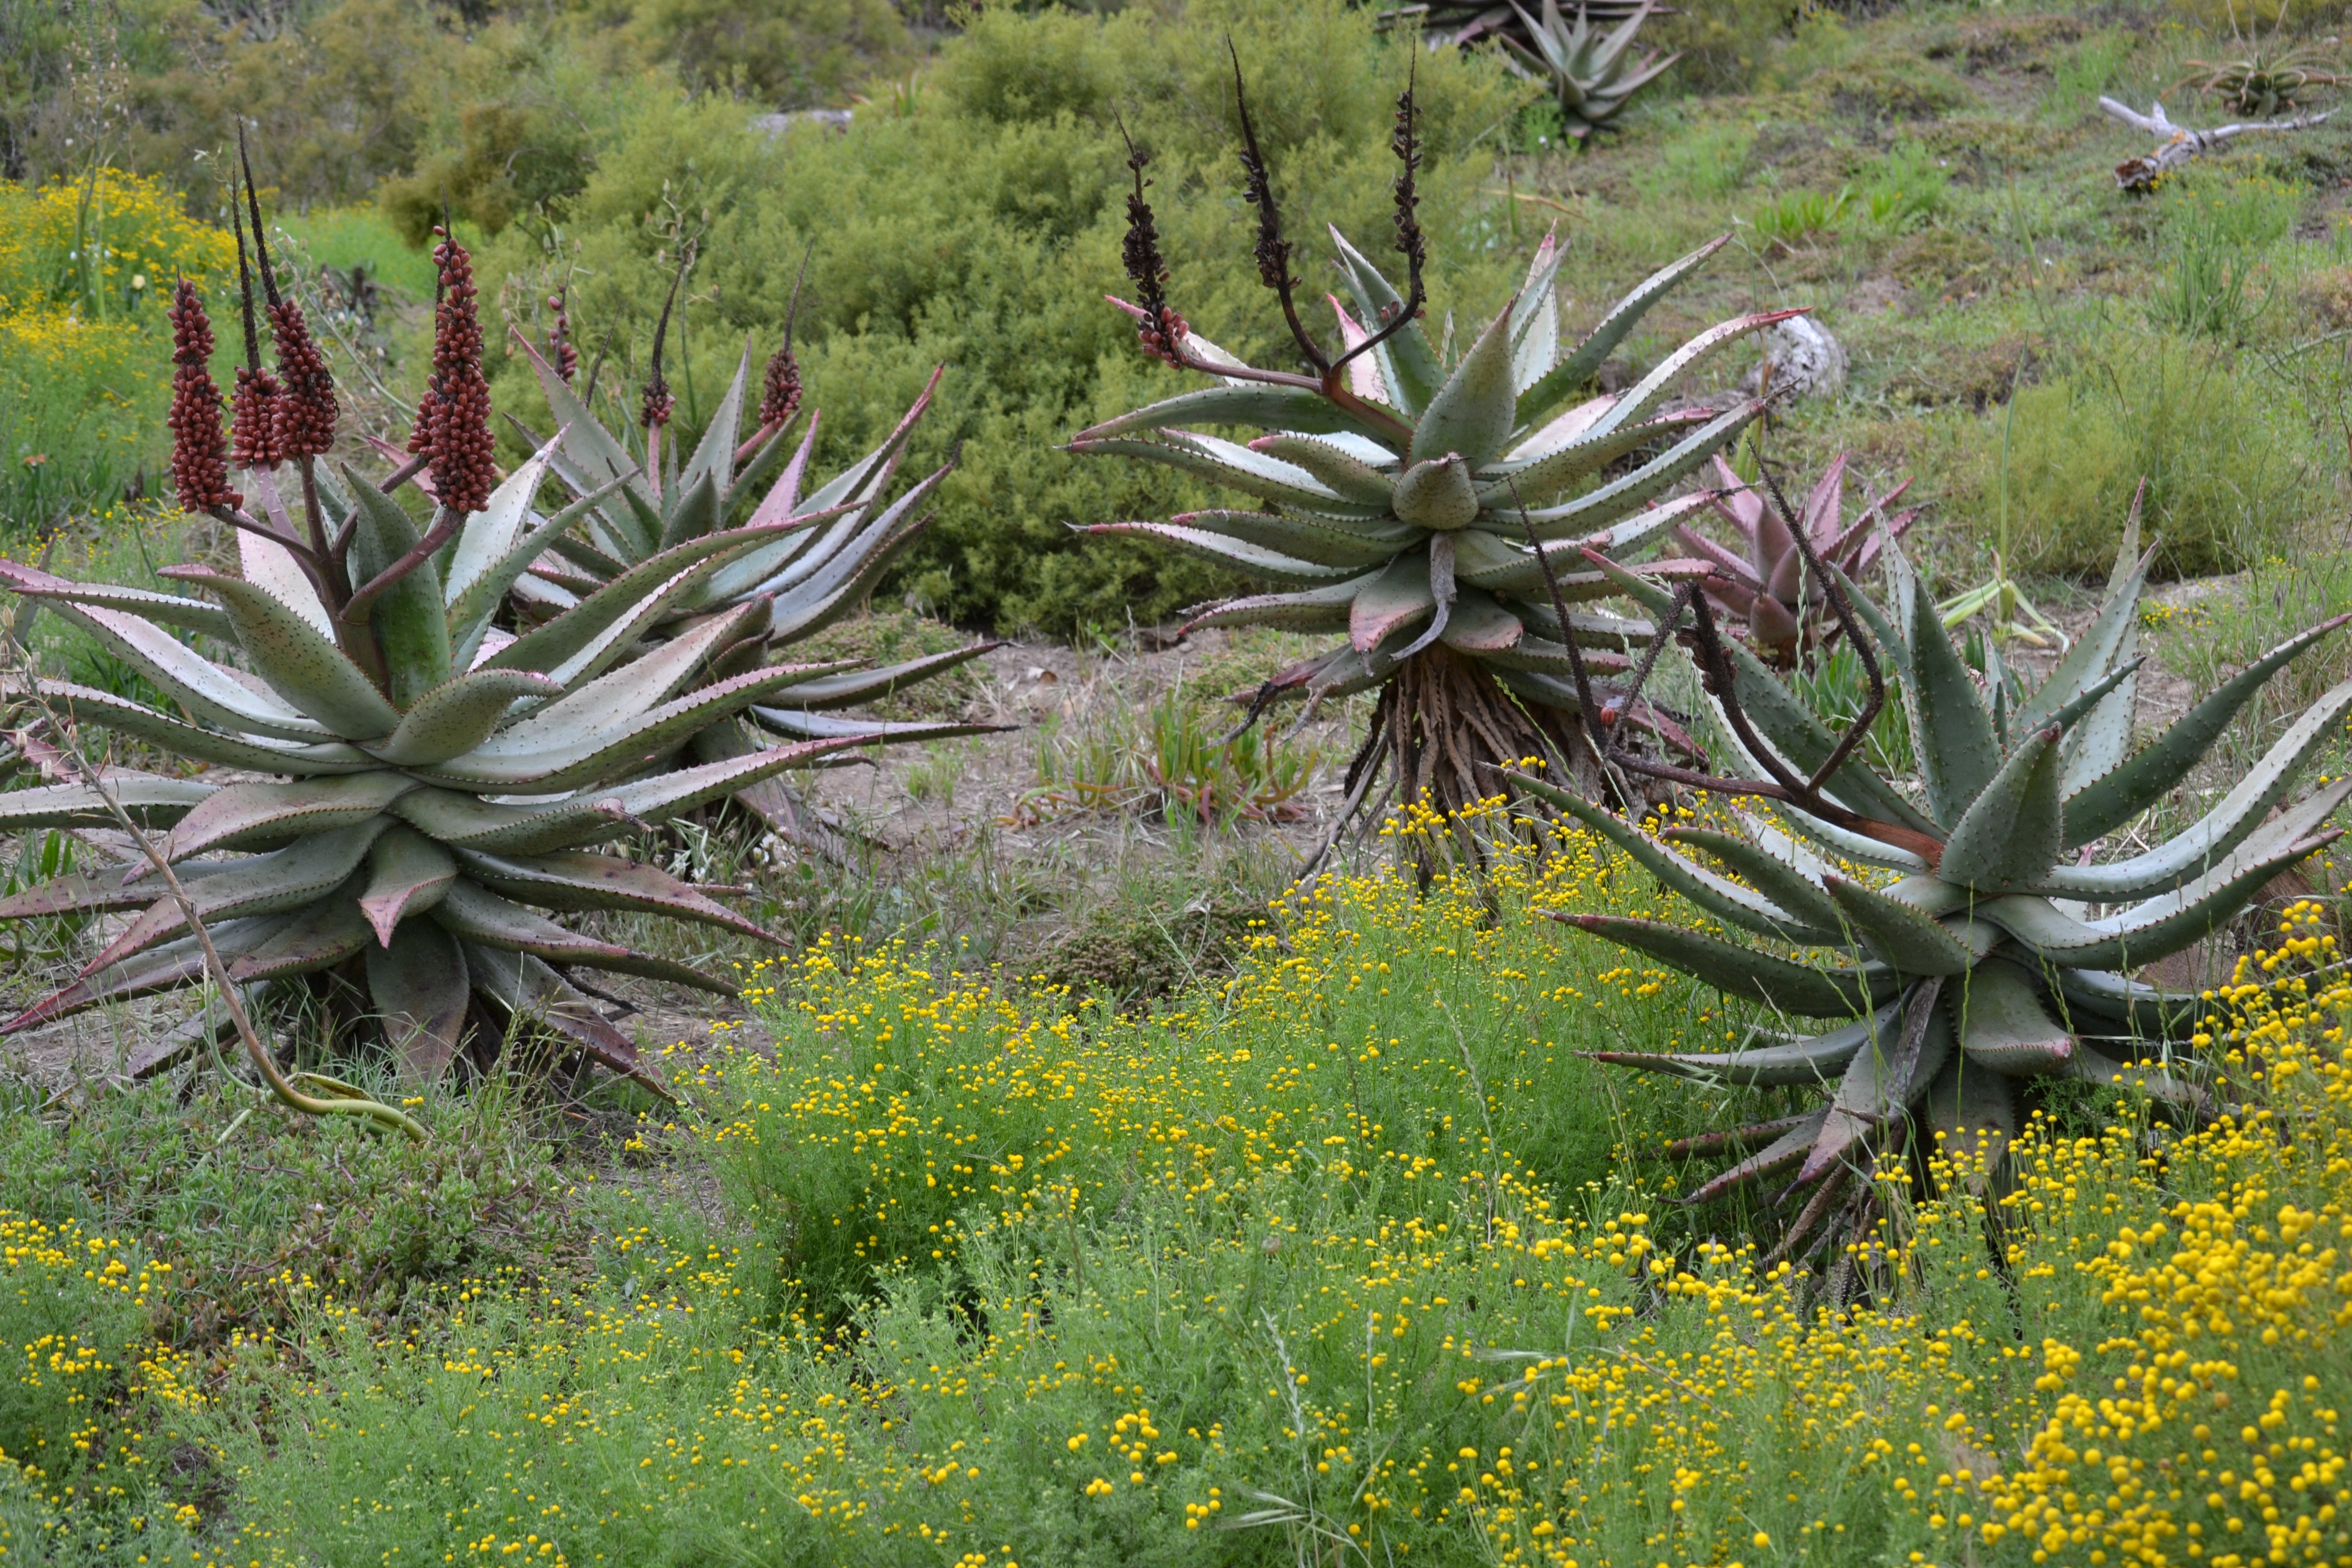
plant, desert, flower, africa, botany, garden, flora, fauna, vegetation, aloe, agave, south africa, flowering plant, breede, land plant, agave azul